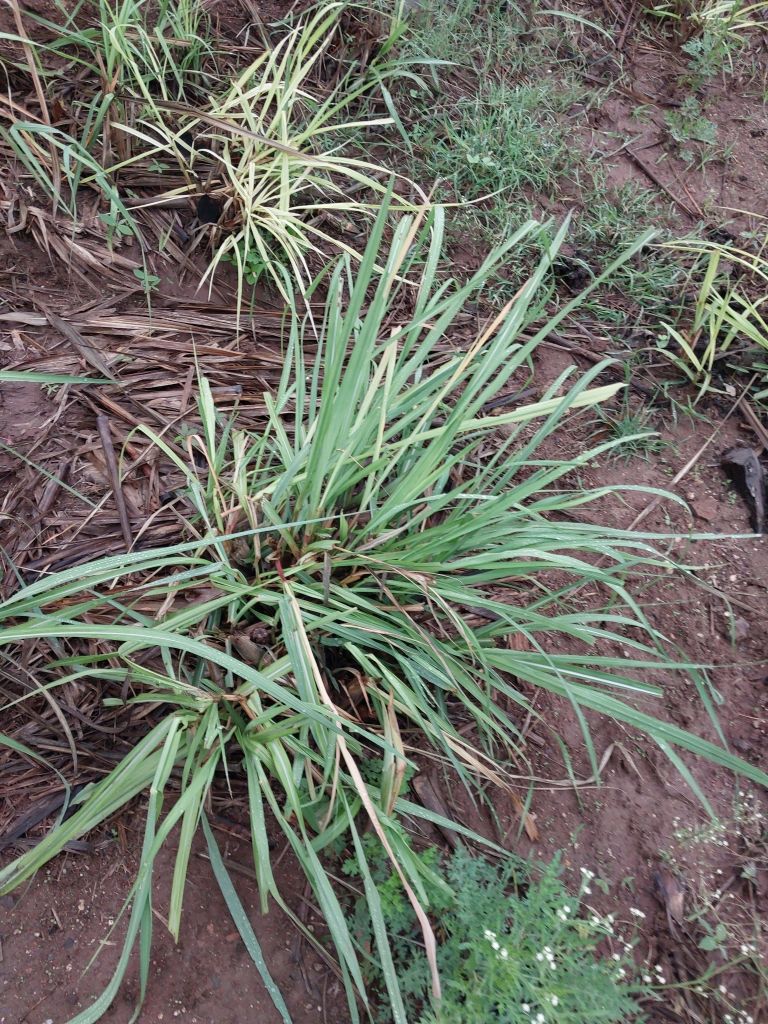
Label: Grassy shoot